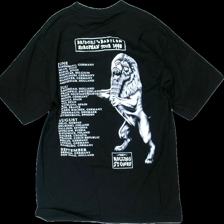
View: back
Type: T-shirt
Category: Unisex
Brand: Not in the list
Brand text on label: Blue Thunder
Colors: Multicolor, Yellow, Blue, Black
Material: 100% Cott
Pattern: Other
Cut: C-collar
Size: L
Season: All
Trend: 90s
Price range: 50-100
Recommended usage: Reuse